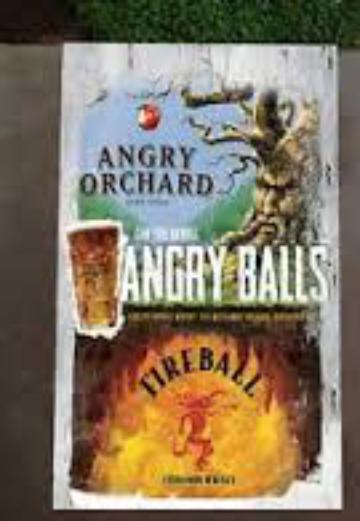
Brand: Angry Orchard
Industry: Food